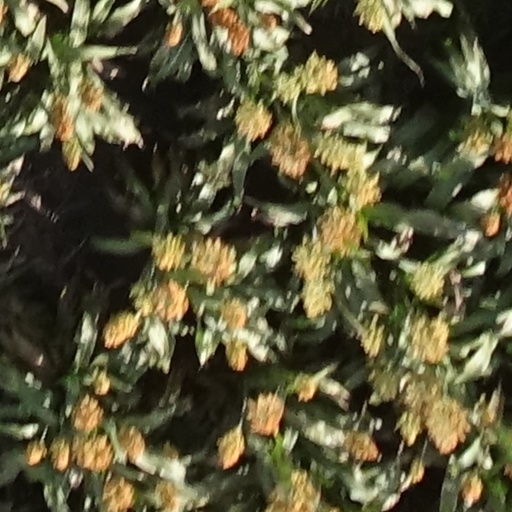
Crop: sorghum